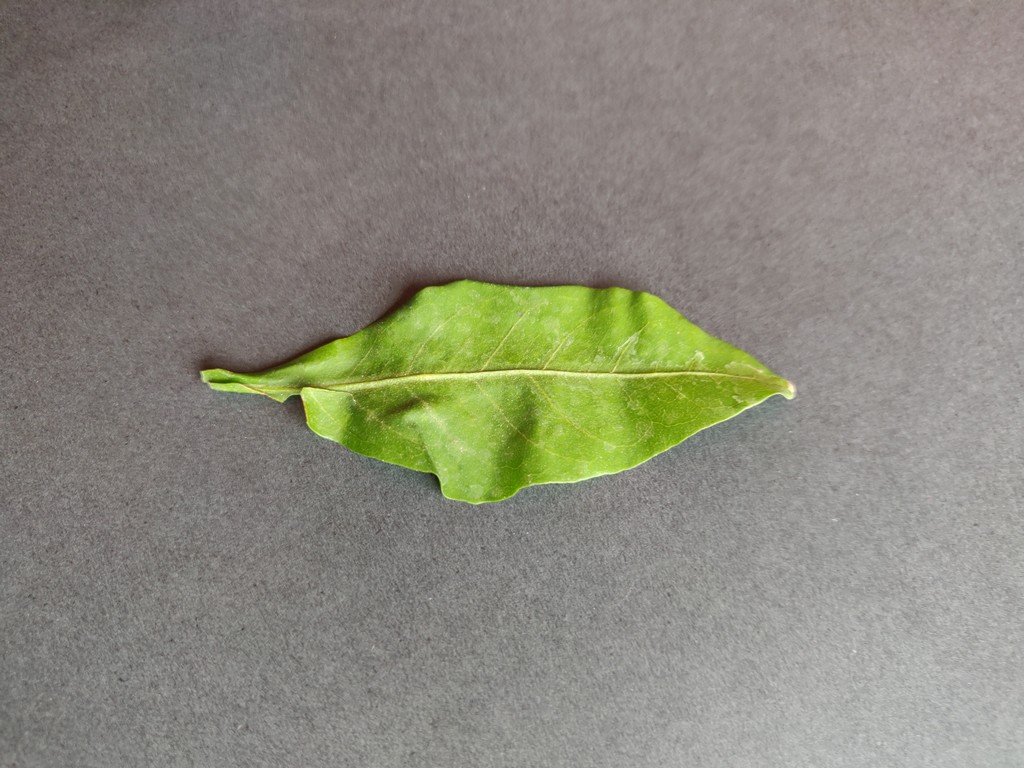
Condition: Healthy
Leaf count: single
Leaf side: front